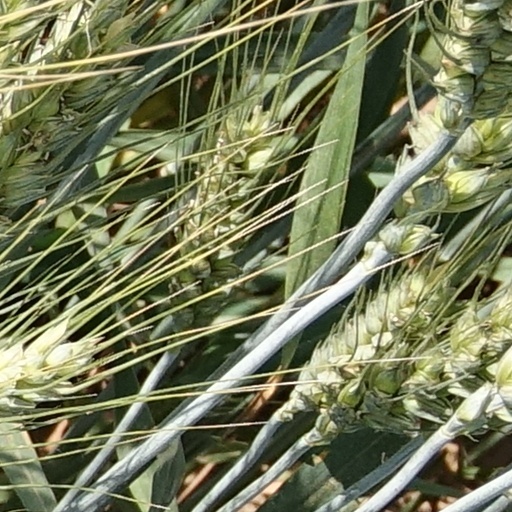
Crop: wheat